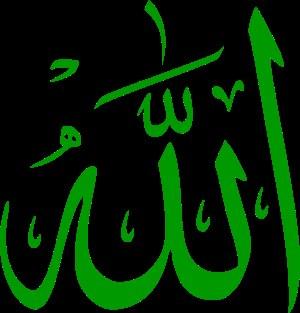
Des récits originels sont des explications, scientifiques ou mythologiques, des débuts de l'humanité, de la Terre, de la vie et de l'univers. Ces explications ou croyances peuvent dériver d'investigations scientifiques, de spéculations métaphysiques ou de croyances religieuses. Comme pour tout type de croyances, les opinions concernant la validité des différents récits originels dépendent du point de vue et peuvent grandement varier.